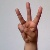
The image shows a hand gesture representing the letter 'W' in Indian Sign Language.